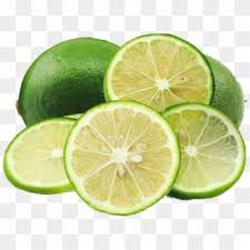
Label: Lemon